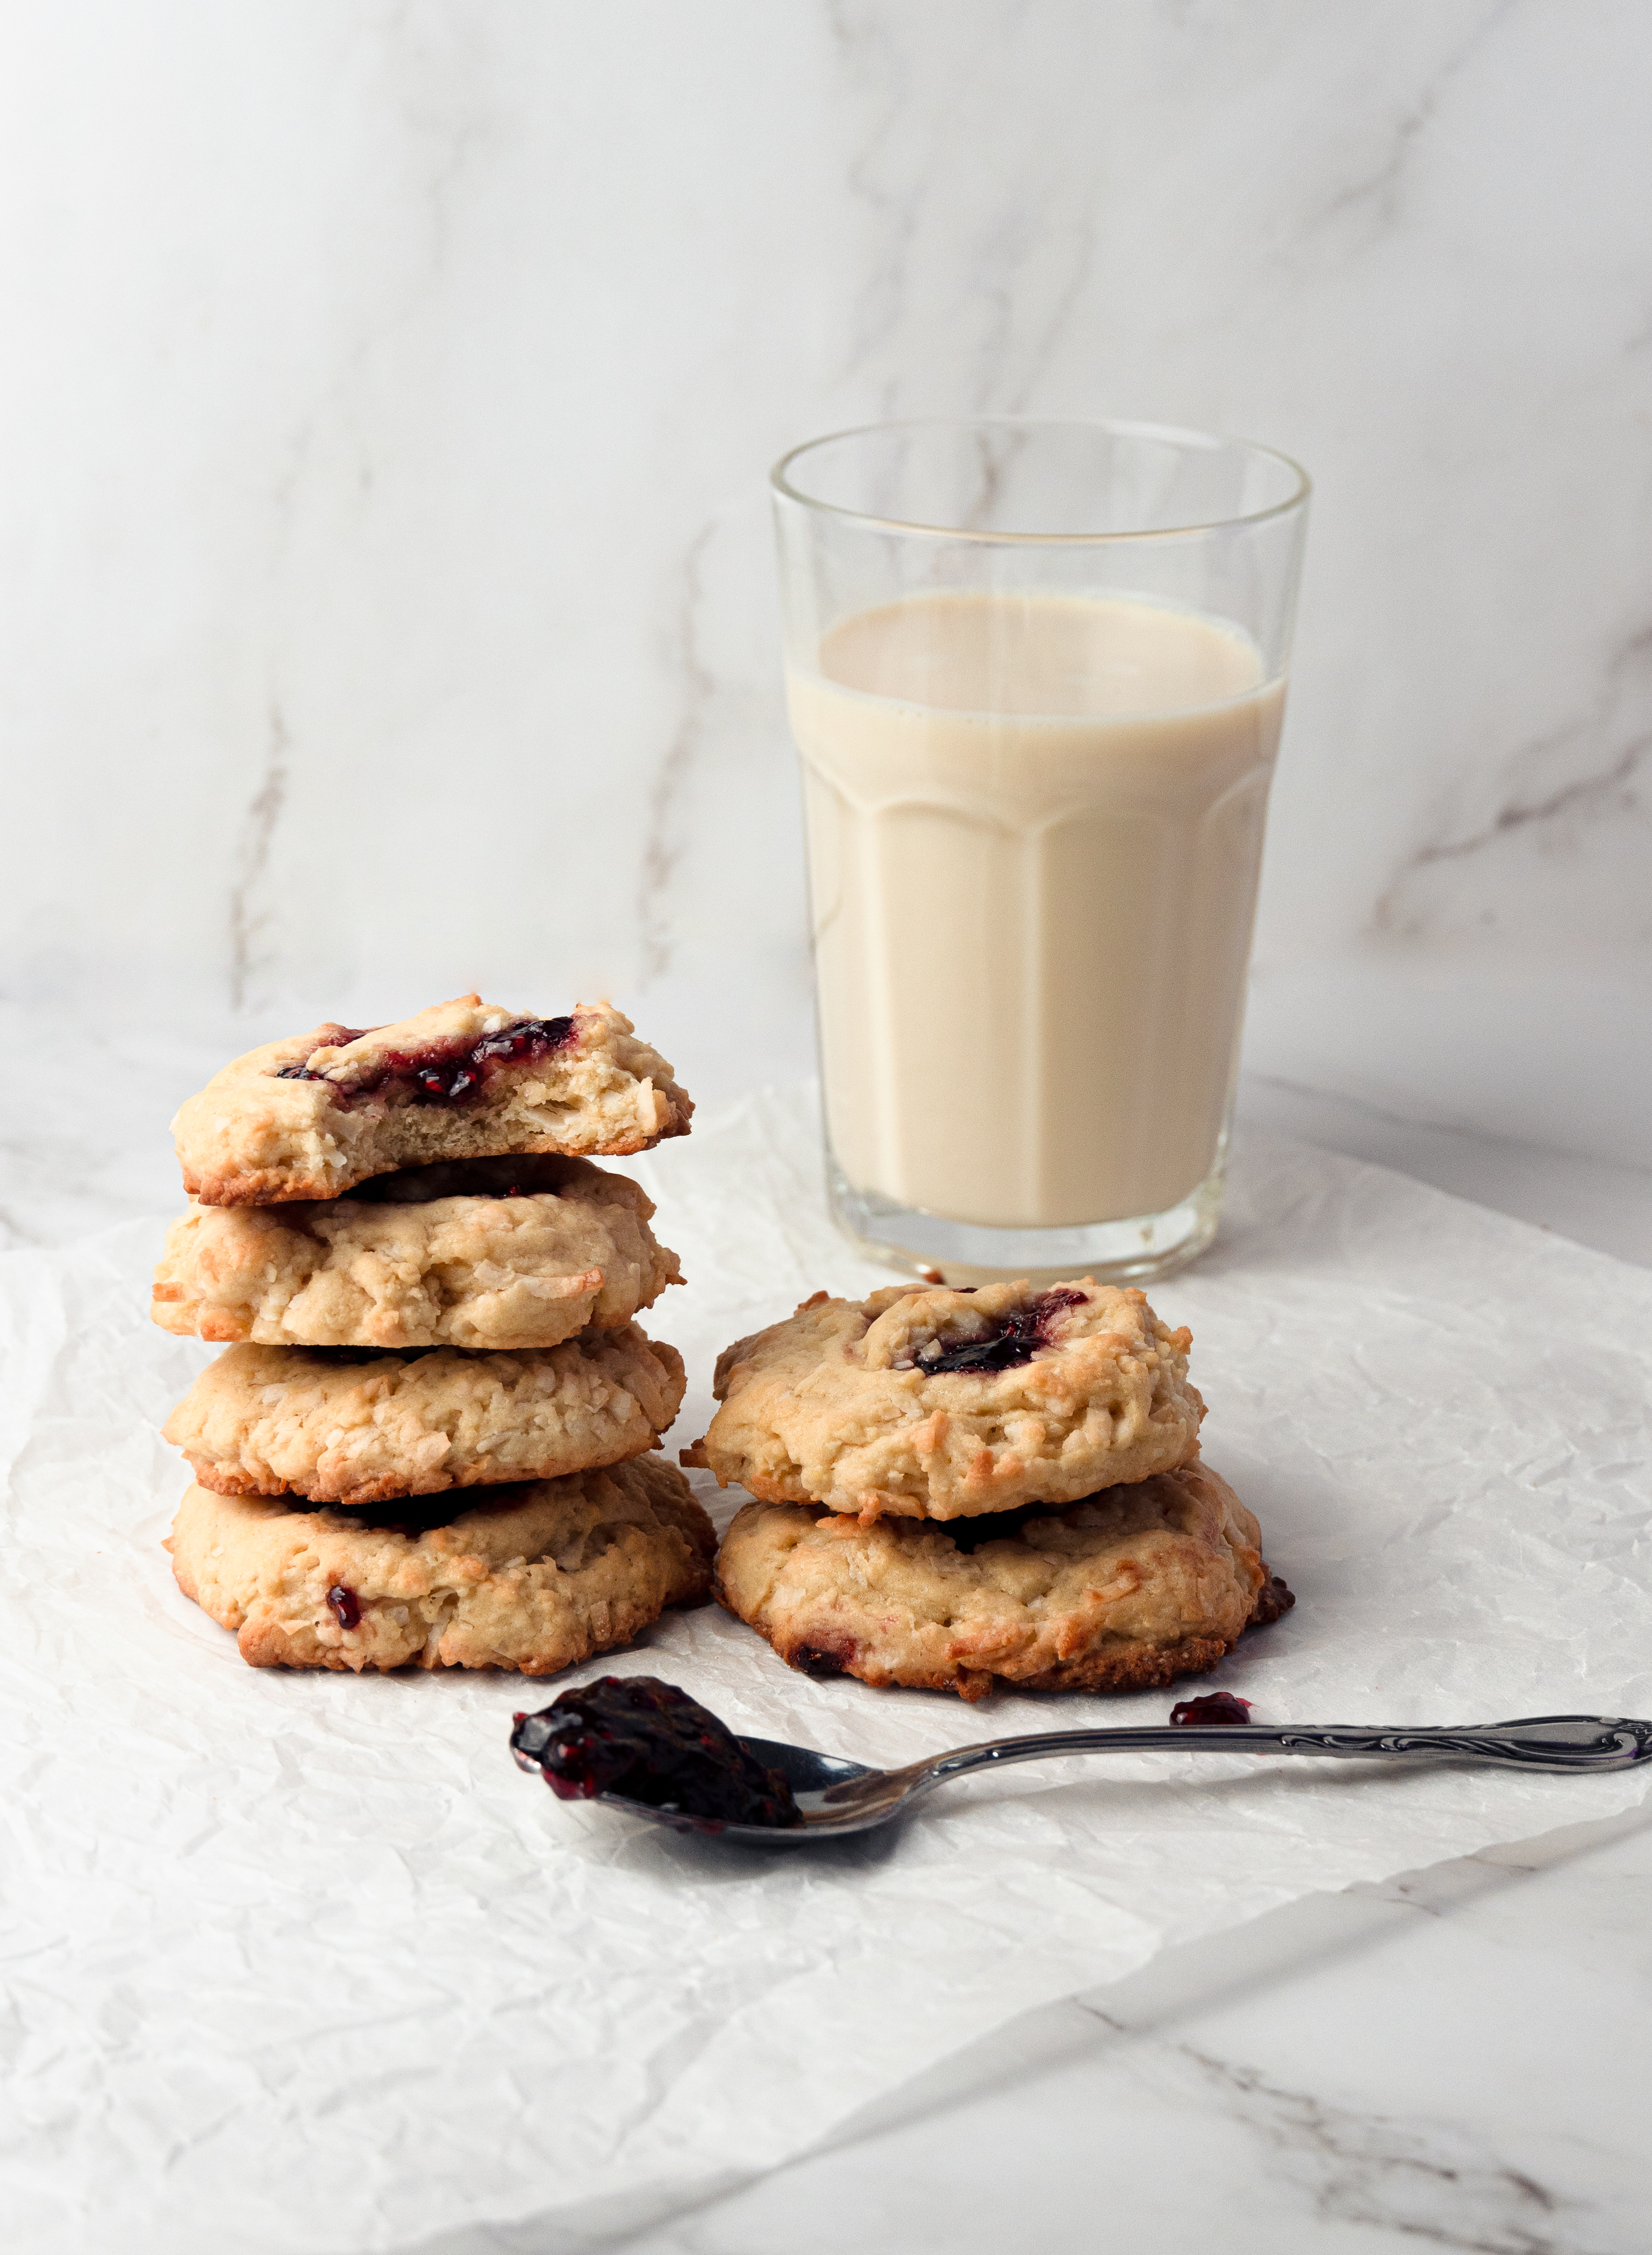
food, tableware, ingredient, hemp milk, Rice milk, cuisine, recipe, milk, soy milk, coconut milk, dish, Cream liqueur, plant milk, staple food, Grain milk, plate, baked goods, gluten, Doogh, almond milk, drink, dairy, ayran, Chocolate milk, finger food, fast food, dessert, baking, buttermilk, Raw milk, iced coffee, event, serveware, produce, sweetness, Milk punch, Malted milk, snack, chocolate chip cookie, chocolate chip, breakfast, hong kong style milk tea, pastry, cup, yuanyang, cookie, junk food, cookies and crackers, irish cream, white coffee, drinkware